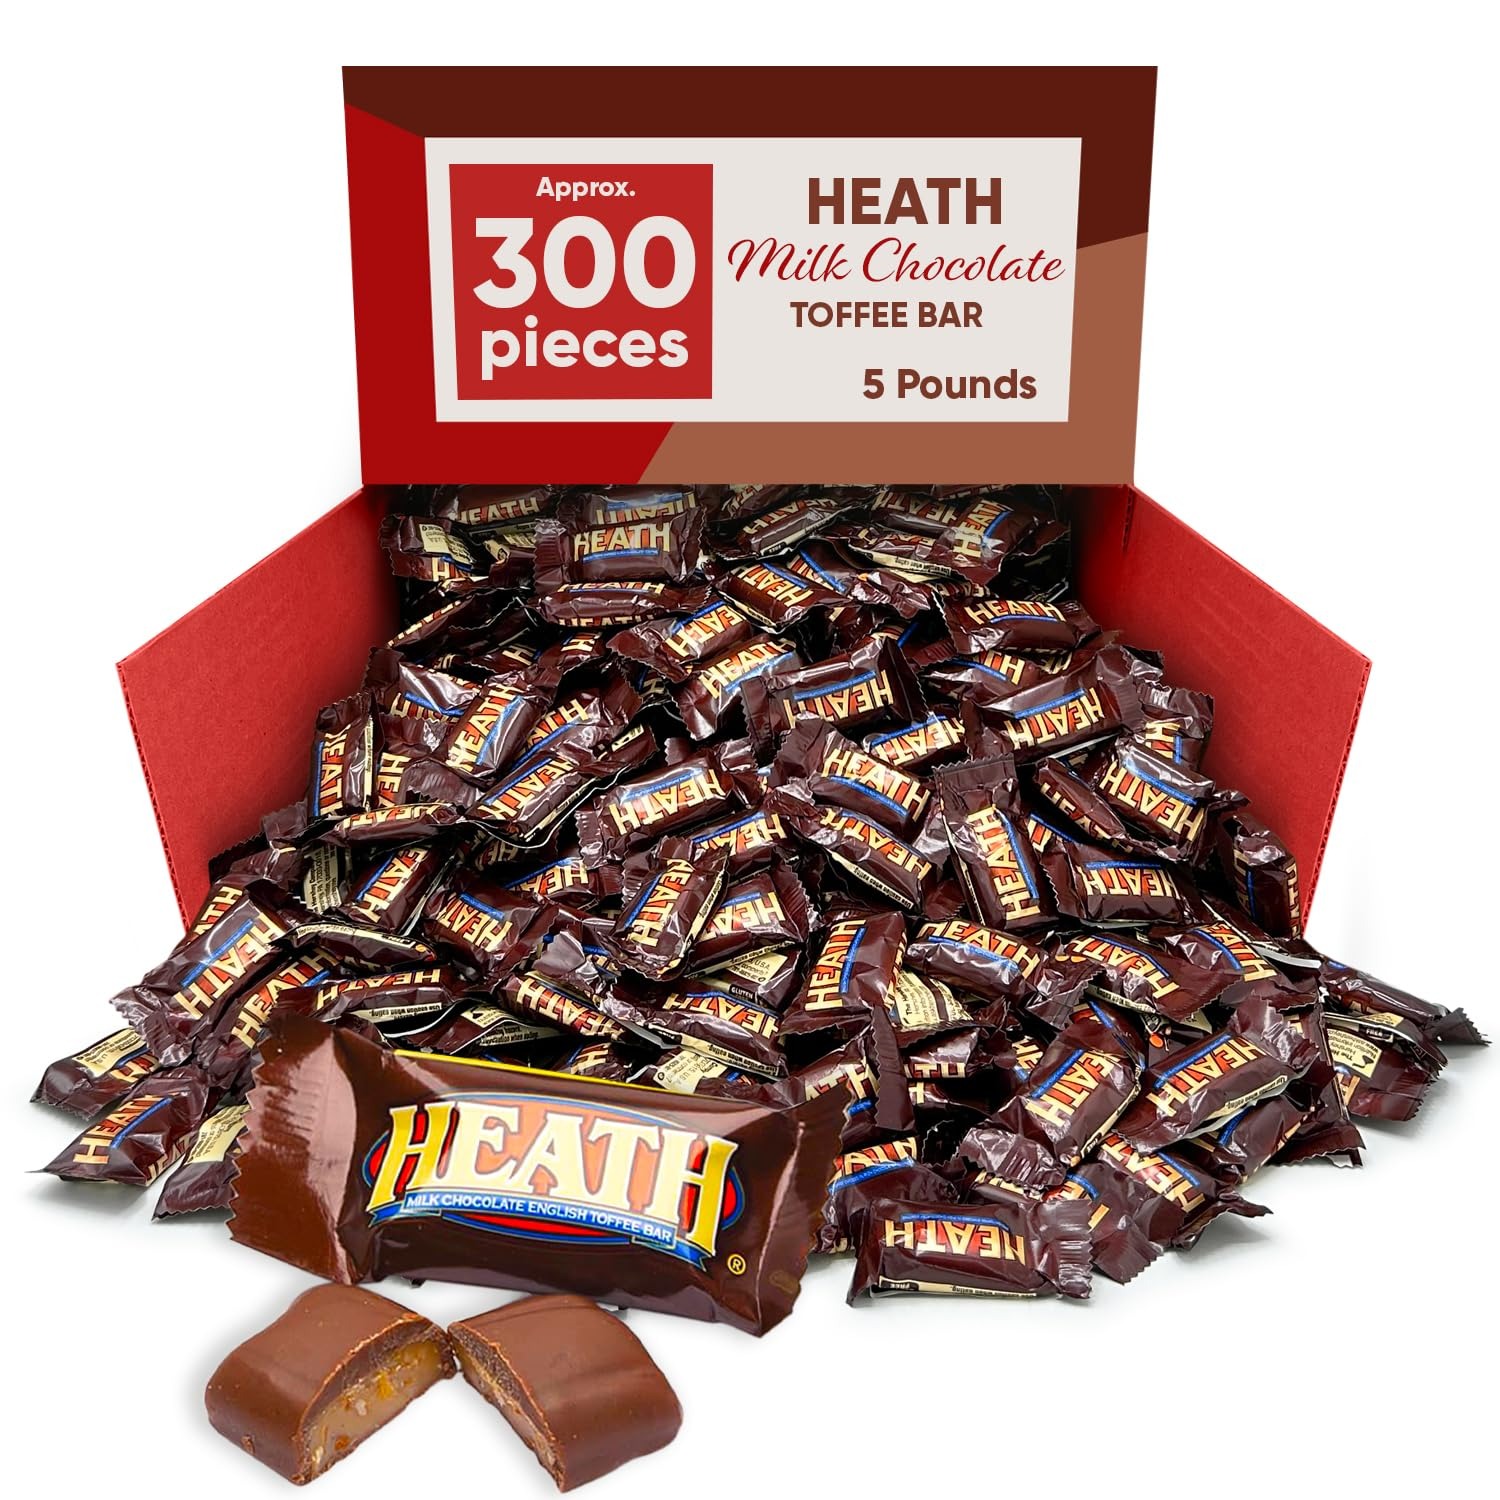
Item Name: Sweets Heath Toffe Bar Miniatures - 5 Pounds approx 300 mini Candy Bars - Smooth and Crunchy Bites - Individually Wrapped Candy Pieces - Mini Candy Bars Chocolate Toffe
Bullet Point 1: Smooth and Crunchy Bites: Indulge in the delightful texture of our Heath Bars Mini. Each piece offers a perfect blend of smooth chocolate and crunchy English toffe candy, making it an irresistible treat for all ages.
Bullet Point 2: Individually Wrapped: Our mini Heath bars individually wrapped ensure freshness and convenience. Ideal for sharing, gifting as holiday candy, or enjoying on the go. Each package contains approximately 300 miniature candy bars.
Bullet Point 3: Perfect for Any Occasion: These Heath bars bulk are perfect for any occasion, from parties to everyday snacking. The small candy bars make excellent additions to candy bowls, gift baskets, and dessert tables.
Bullet Point 4: Rich Toffe Chocolate Flavor: Experience the rich taste of chocolate toffe candy with our Heath bar mini. The combination of creamy milk chocolate and crunchy Heath toffe bits results in a delectable treat that satisfies any sweet tooth.
Bullet Point 5: Versatile and Convenient: These mini Heath bars candy bulk are versatile and convenient. Perfect for baking, topping desserts, or simply enjoying as a snack. The individually wrapped toffe candies make them easy to distribute and enjoy.
Product Description: Introducing our delightful Sweets Heath Toffe Bar Miniatures, the perfect indulgence for toffe and chocolate lovers. This enticing assortment comes in a 5 pound bag, containing approximately 300 pieces of smooth and crunchy bites. Each mini candy bar is individually wrapped, ensuring freshness and convenience for any occasion. These miniature candy bars combine the rich taste of milk chocolate with the satisfying crunch of toffe candy pieces, creating an irresistible snack. Perfect for those who appreciate the classic flavor of Heath bars, these miniatures offer the same delectable experience in a smaller, more convenient size. Whether you enjoy them as a quick treat or as part of a festive celebration, these mini Heath bars are sure to delight. Our Heath Toffe Bar Miniatures are ideal for a variety of settings. They make excellent holiday candy, adding a touch of sweetness to any festive gathering. The individually wrapped pieces are perfect for office candy dishes, party favors, or simply enjoying as a small snack throughout the day. The combination of toffe chocolate and milk chocolate toffe bits creates a harmonious blend of flavors that will satisfy any sweet tooth. These mini candy bars are not only delicious but also versatile. Use them as toppings for your favorite desserts, such as ice cream sundaes or baked goods, to add a crunchy, sweet element. Their compact size makes them easy to pack in lunchboxes or carry along for a quick energy boost during busy days. For those who prefer to buy in bulk, our Heath bars bulk option ensures you have plenty on hand for any occasion. Each piece is crafted to deliver the same quality and taste that has made Heath candy bars a beloved treat for generations. The English toffe candy encased in smooth milk chocolate offers a timeless flavor that is hard to resist. The Sweets Heath Toffe Bar Miniatures are a delightful addition to any candy collection. With individually wrapped pieces, they are perfect for sharing, gifting, or enjoying yourself. Experience the classic taste of Heath bars in a convenient, miniature form, and savor the perfect balance of toffe and chocolate in every bite. Order your 5 pounds bag today and indulge in the sweet, crunchy goodness of Heath toffe candy.
Value: 80.0
Unit: Ounce

Price: 33.49